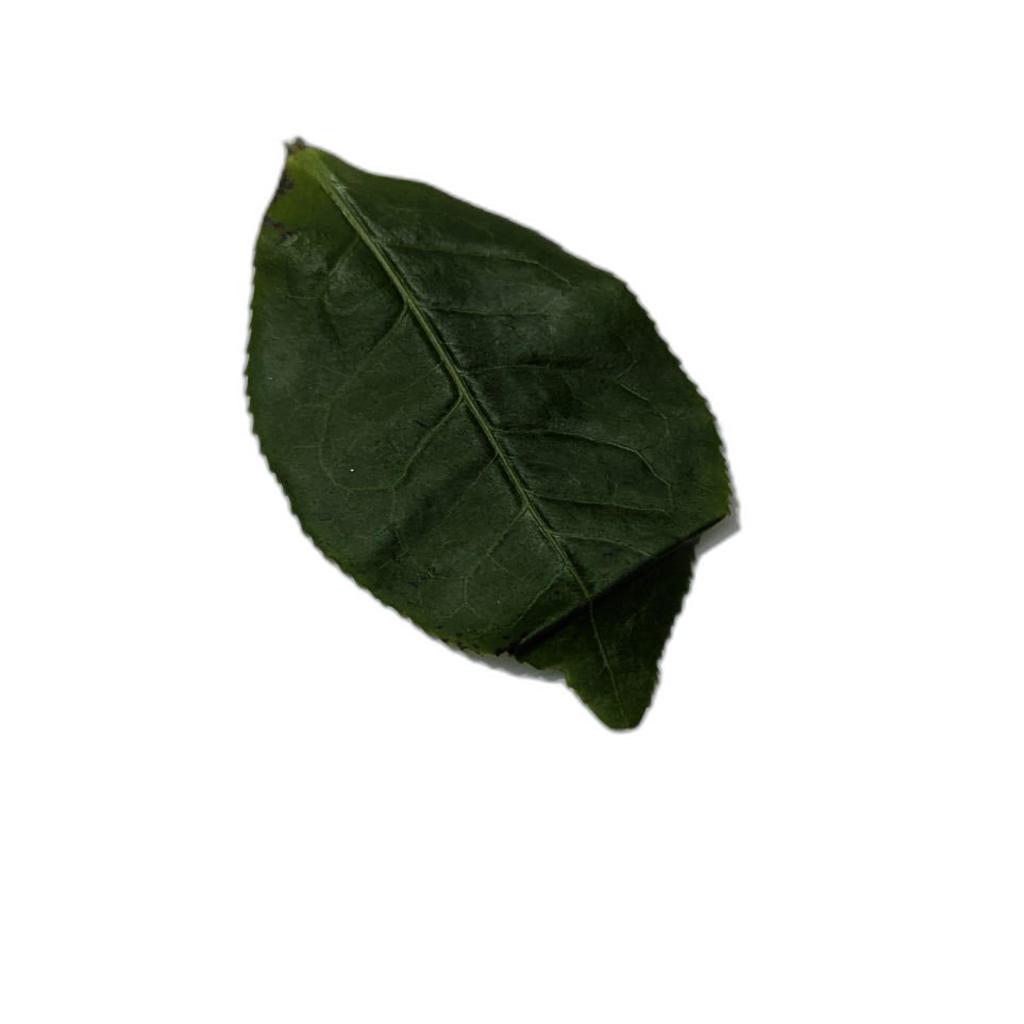
Label: Healthy